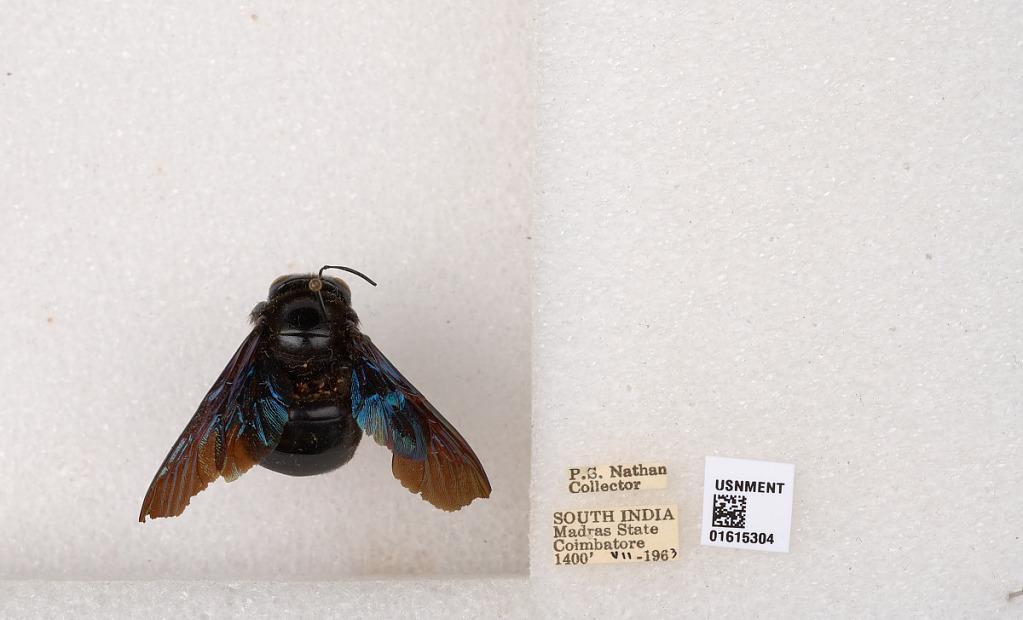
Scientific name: Xylocopa (Biluna) auripennis auripennis Lepeletier
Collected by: P. Nathan
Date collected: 1963-7-1
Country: India
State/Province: Tamil Nadu
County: Coimbatore
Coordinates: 10.9955, 76.9034